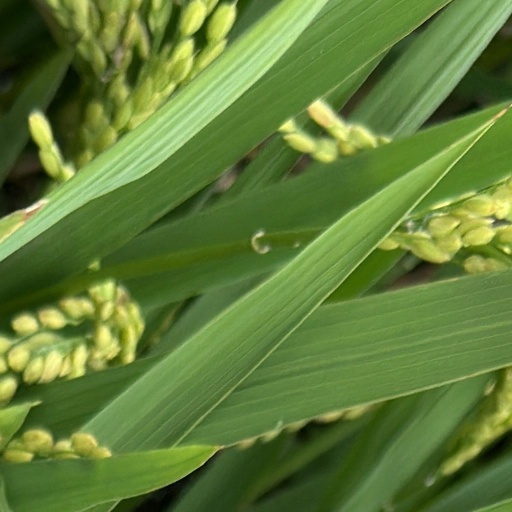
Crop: rice